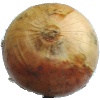
Label: white_onion